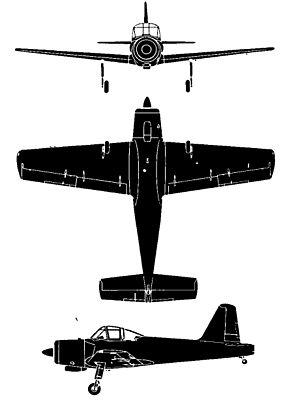
Le Percival P.56 Provost était un avion militaire de la guerre froide. Avion d'entraînement militaire, il fut fabriqué au Royaume-Uni par Percival Aircraft, qui fut rachetée en 1954 par Hunting Aircraft, cette dernière étant intégrée ensuite dans British Aircraft Corporation.